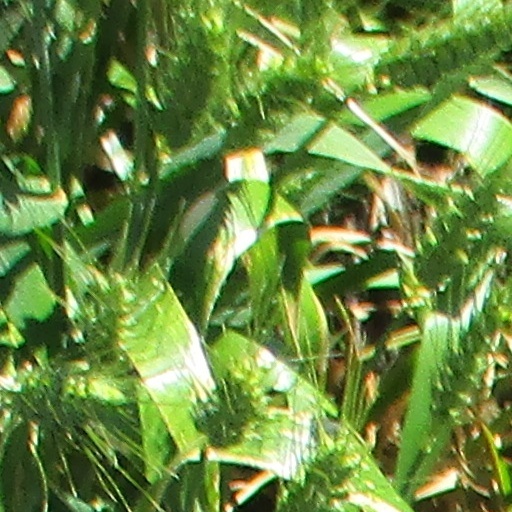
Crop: wheat